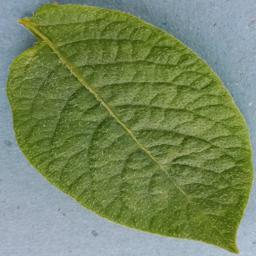
Label: Potato___Healthy